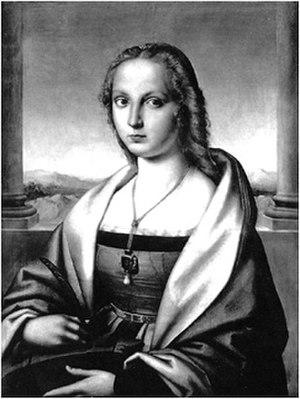
La Dame à la Licorne est un tableau attribué à Raphaël, datant de 1505-1506, conservé à la Galerie Borghèse à Rome.